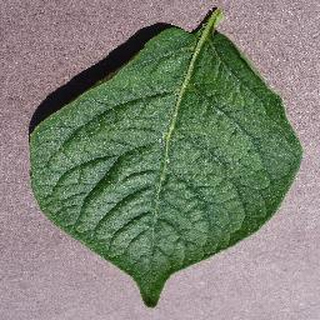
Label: healthy_potato